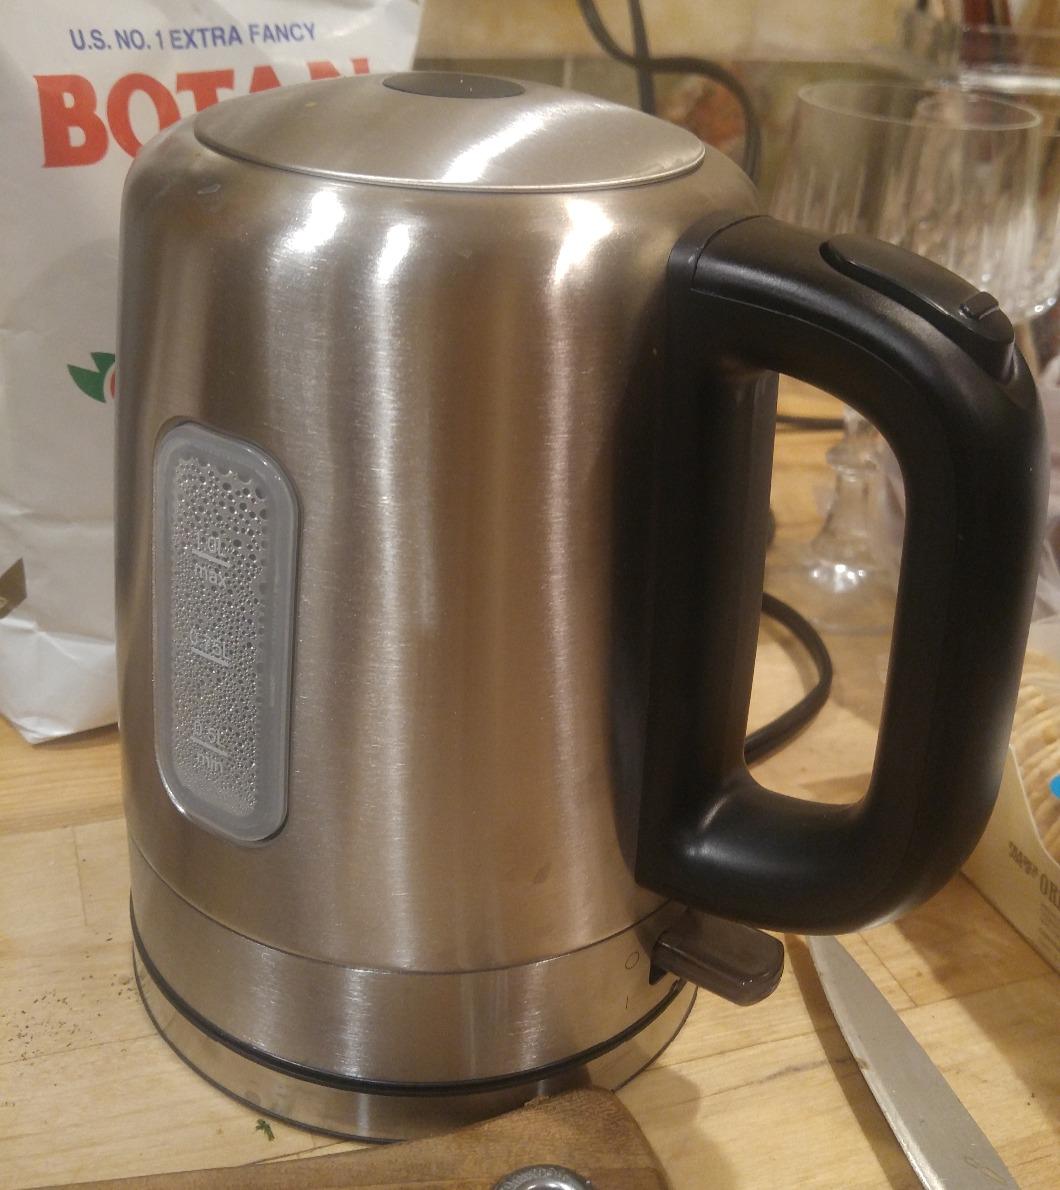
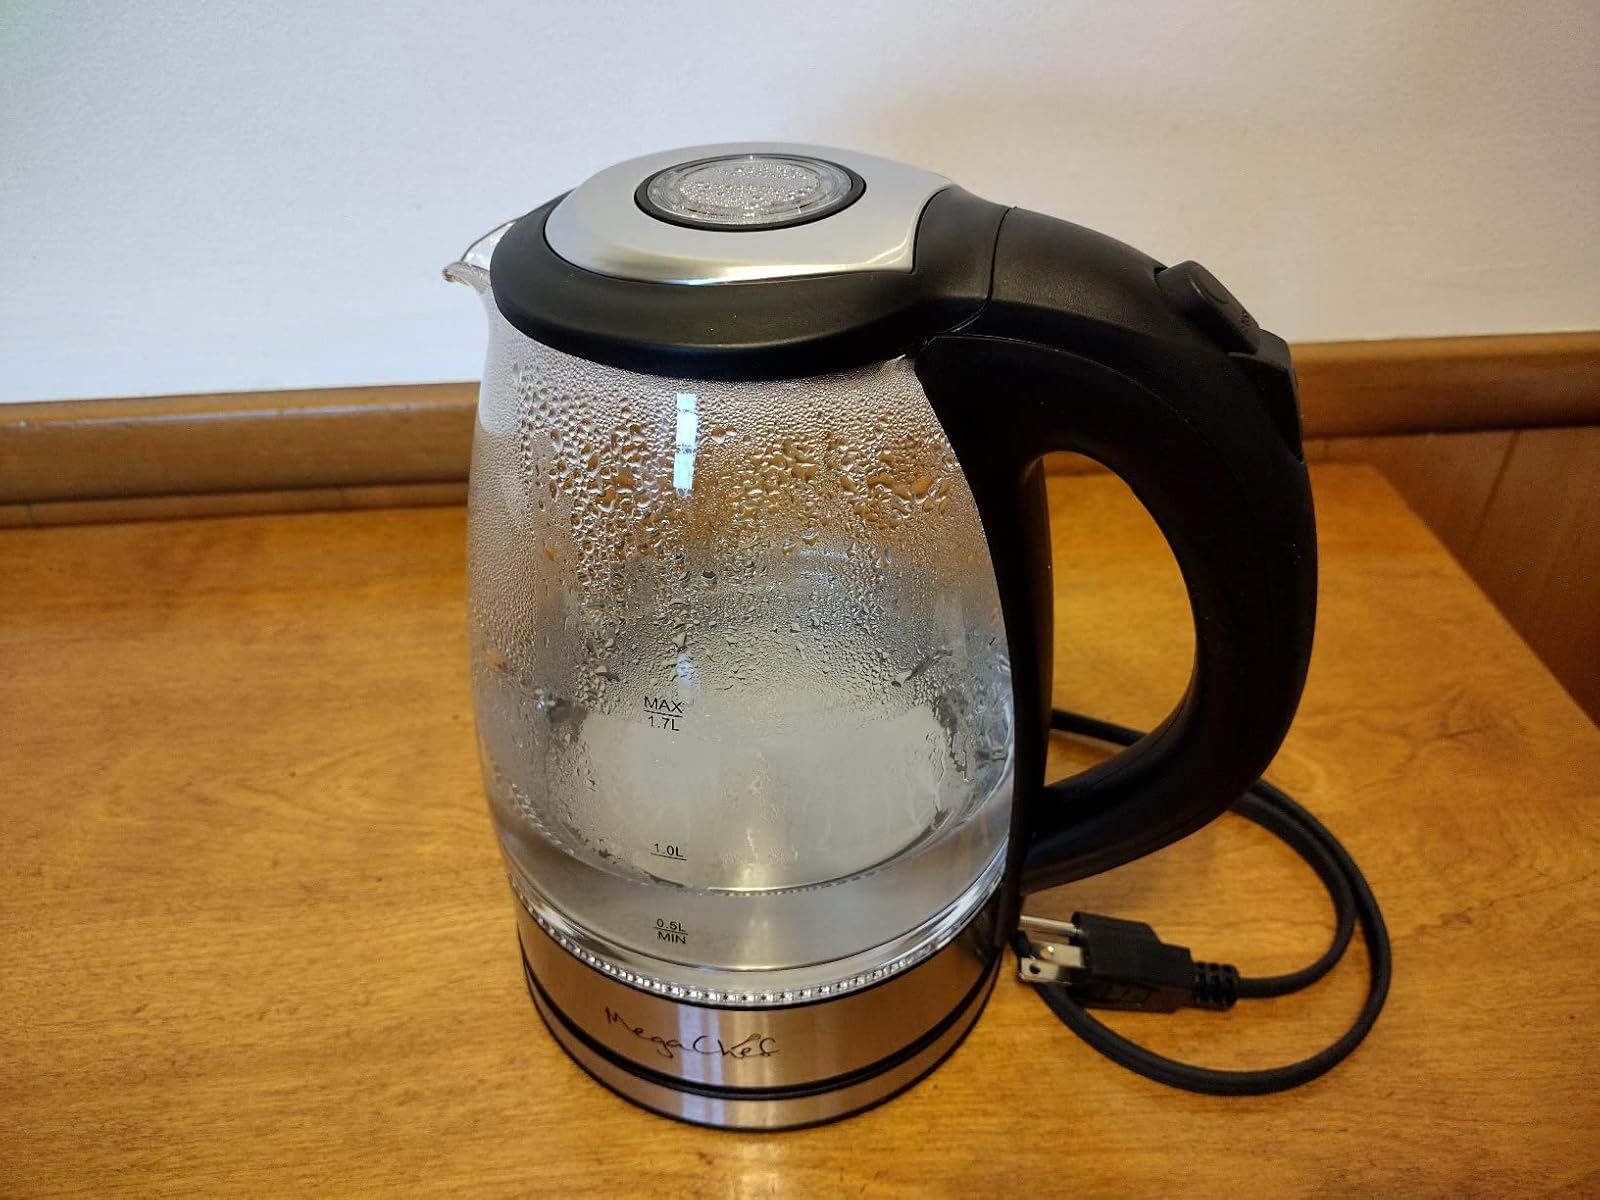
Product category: items_kettle
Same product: no